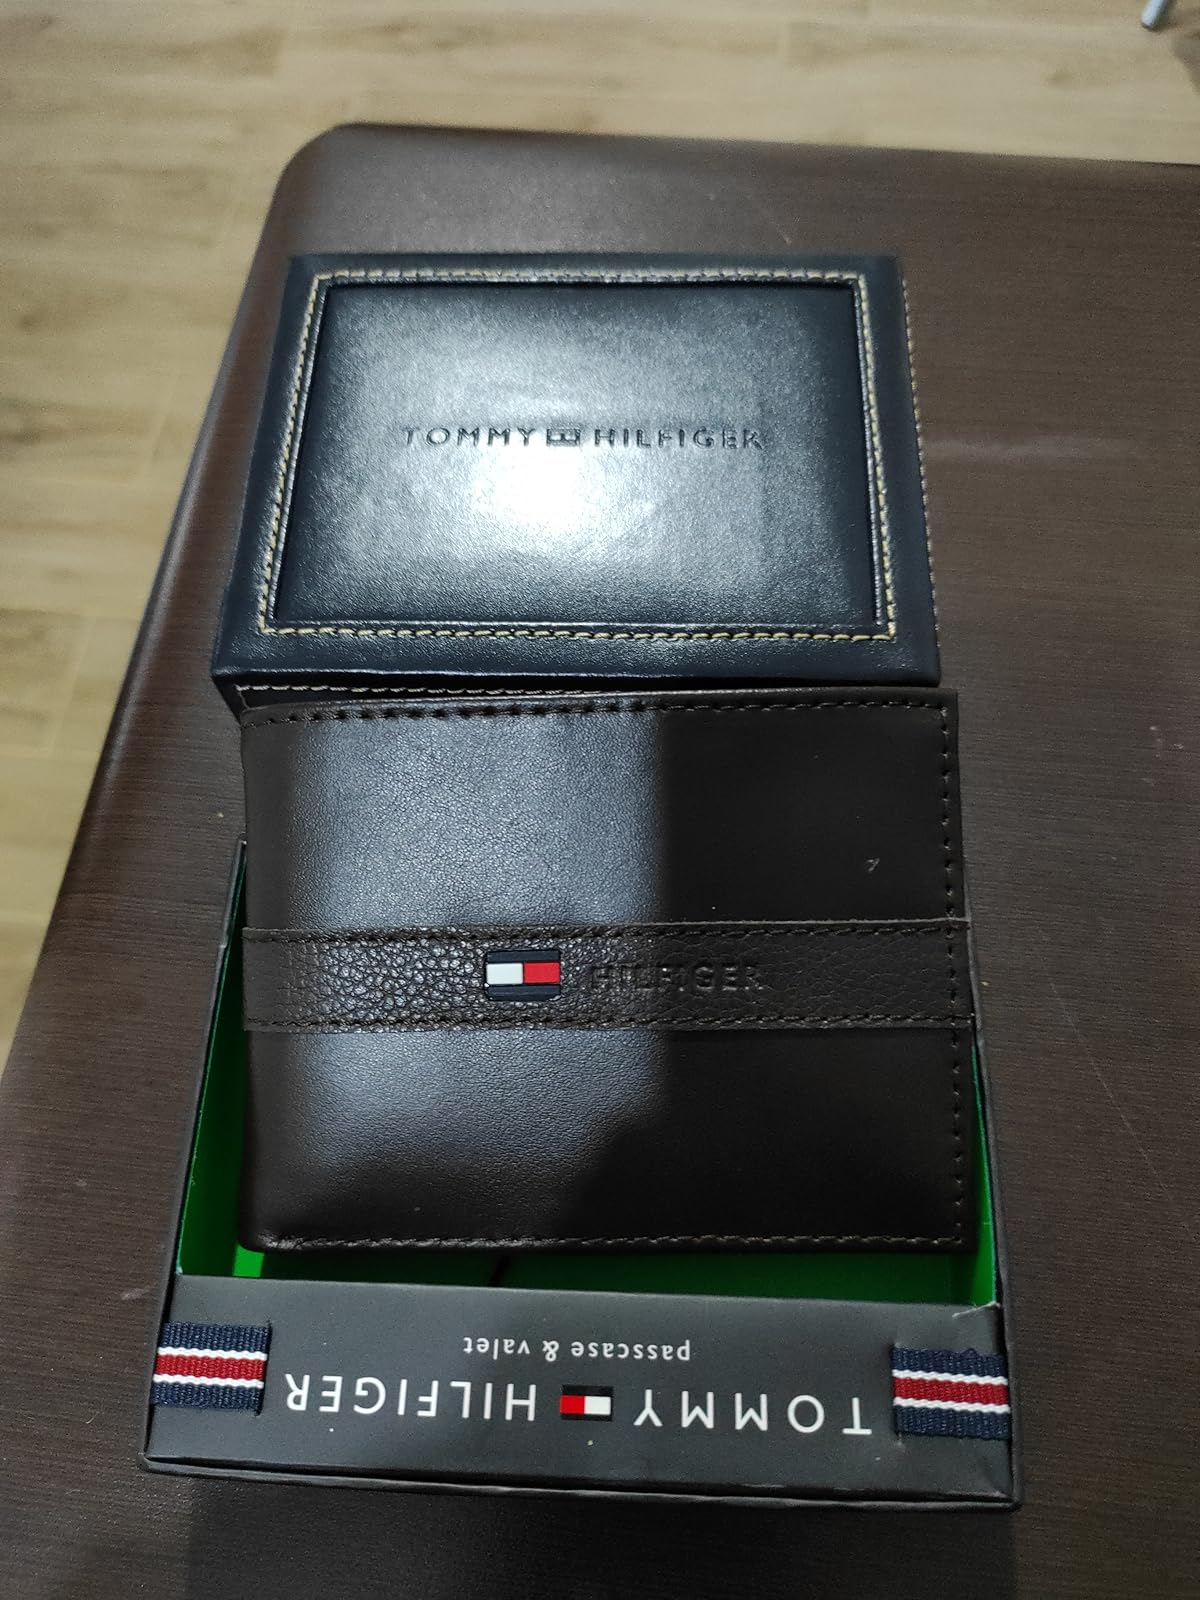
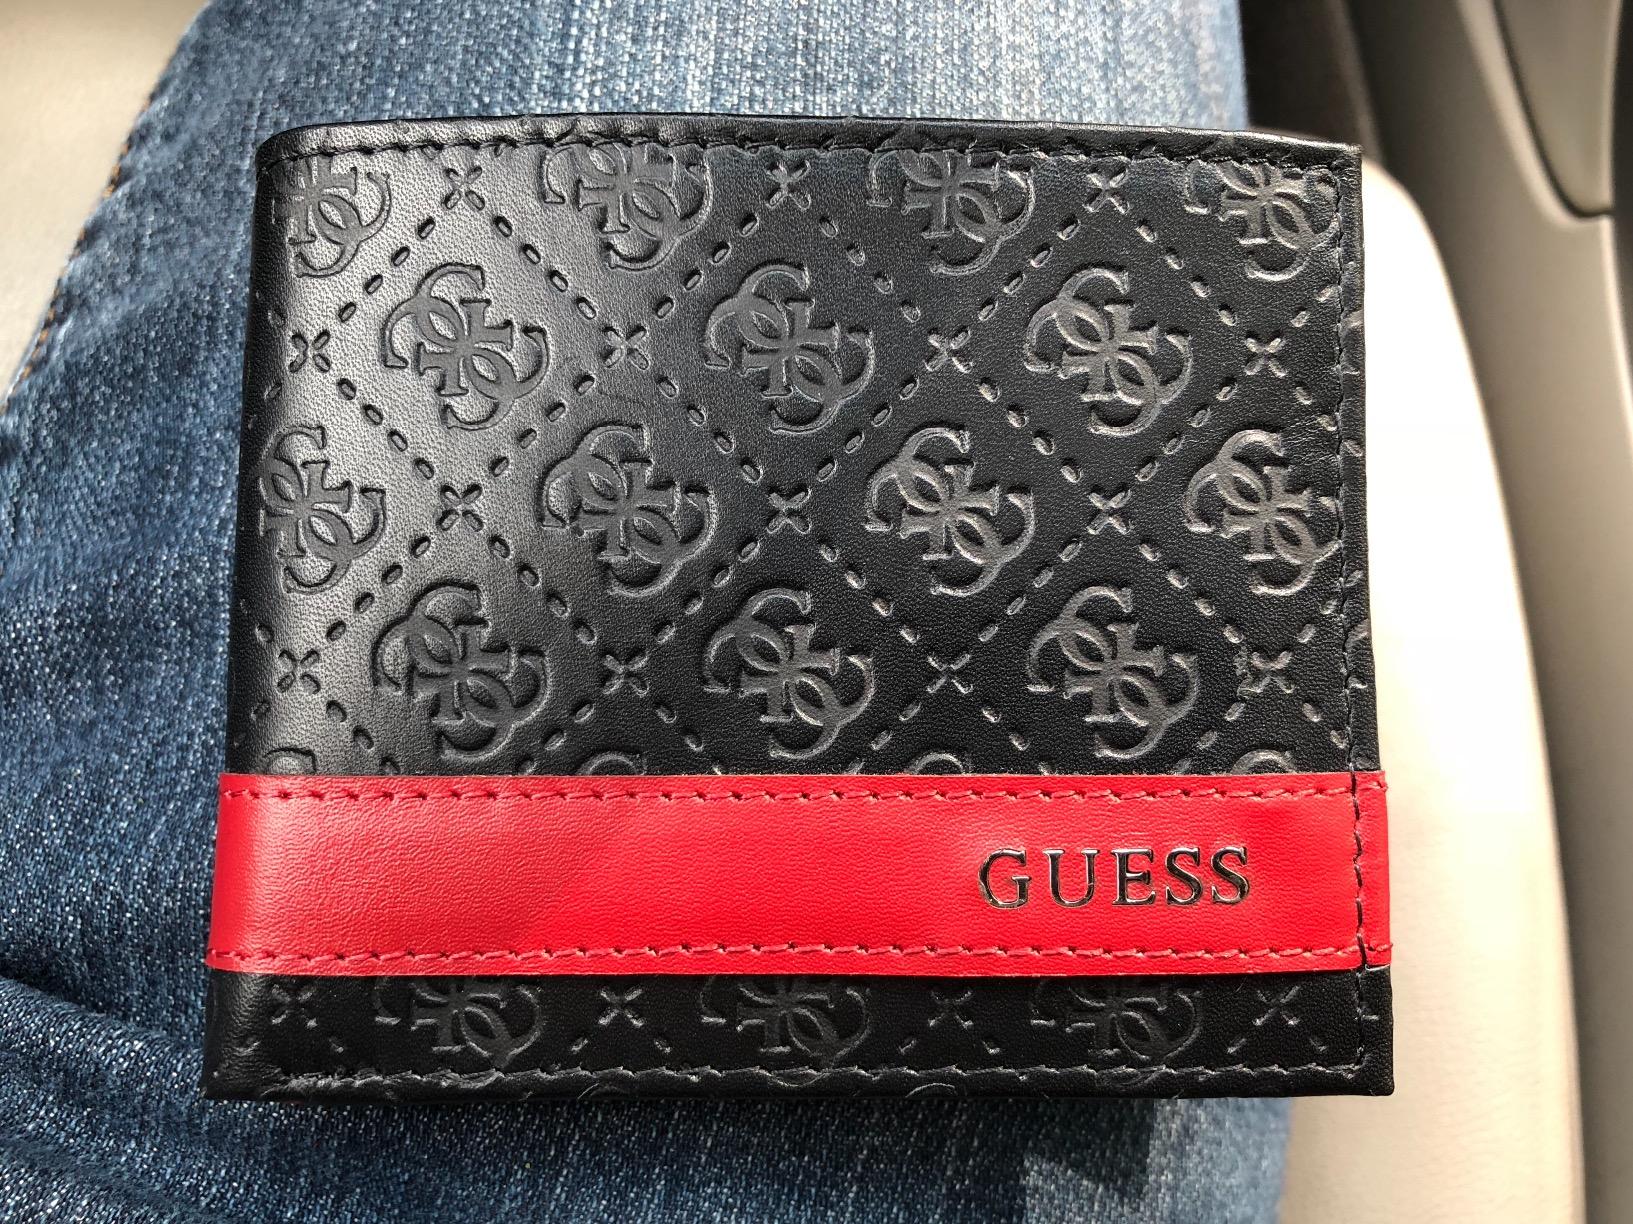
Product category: accessories_wallet
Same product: no